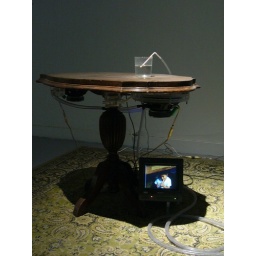
When the boy in the video blew bubbles in the water, the straw blew bubbles in the water in the cup on top of the table.